When the Levees Broke

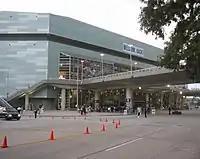
New Orleans Arena on August 16, 2006, the day of the premiere of the film.

When the Levees Broke: A Requiem in Four Acts is a 2006 documentary film directed by Spike Lee about the devastation of New Orleans, Louisiana following the failure of the levees during Hurricane Katrina. It was filmed in late August and early September 2005, and premiered at the New Orleans Arena on August 16, 2006 and was first aired on HBO the following week. The television premiere aired in two parts on August 21 and 22, 2006 on HBO. It has been described by Sheila Nevins, chief of HBO's documentary unit, as "one of the most important films HBO has ever made." The title is a reference to the blues tune "When the Levee Breaks" by Kansas Joe McCoy and Memphis Minnie about the Great Mississippi Flood of 1927.